Joe Simitian

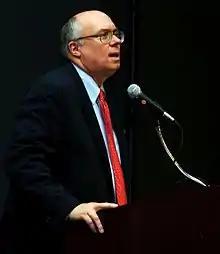
Simitian in 2010

Simitian was elected to the California State Assembly's 21st District in November 2000, and re-elected to a second term in November 2002.